Pitmedden Garden

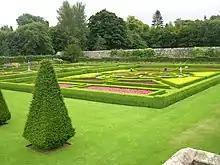
Parterre garden at Pitmedden

Pitmedden Garden is a garden in the town of Pitmedden, Aberdeenshire, Scotland. It is owned by the National Trust for Scotland. It is the largest surviving parterre in Scotland and dates from around 1675.